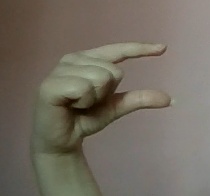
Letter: dal